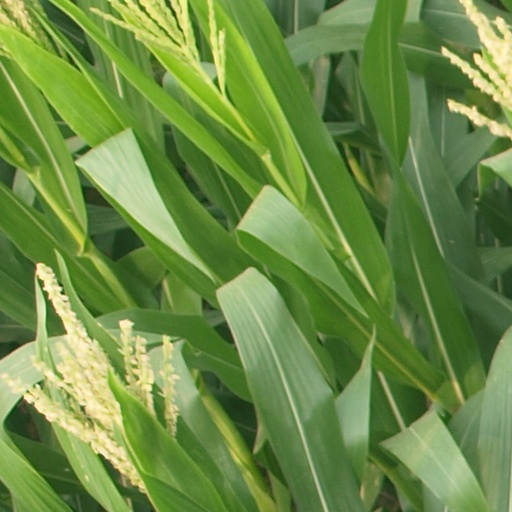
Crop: maize; corn